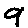
Label: 9